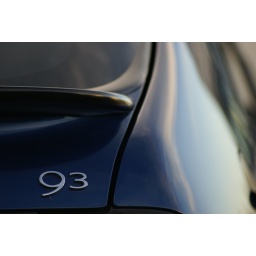
Blue sky in blue paint